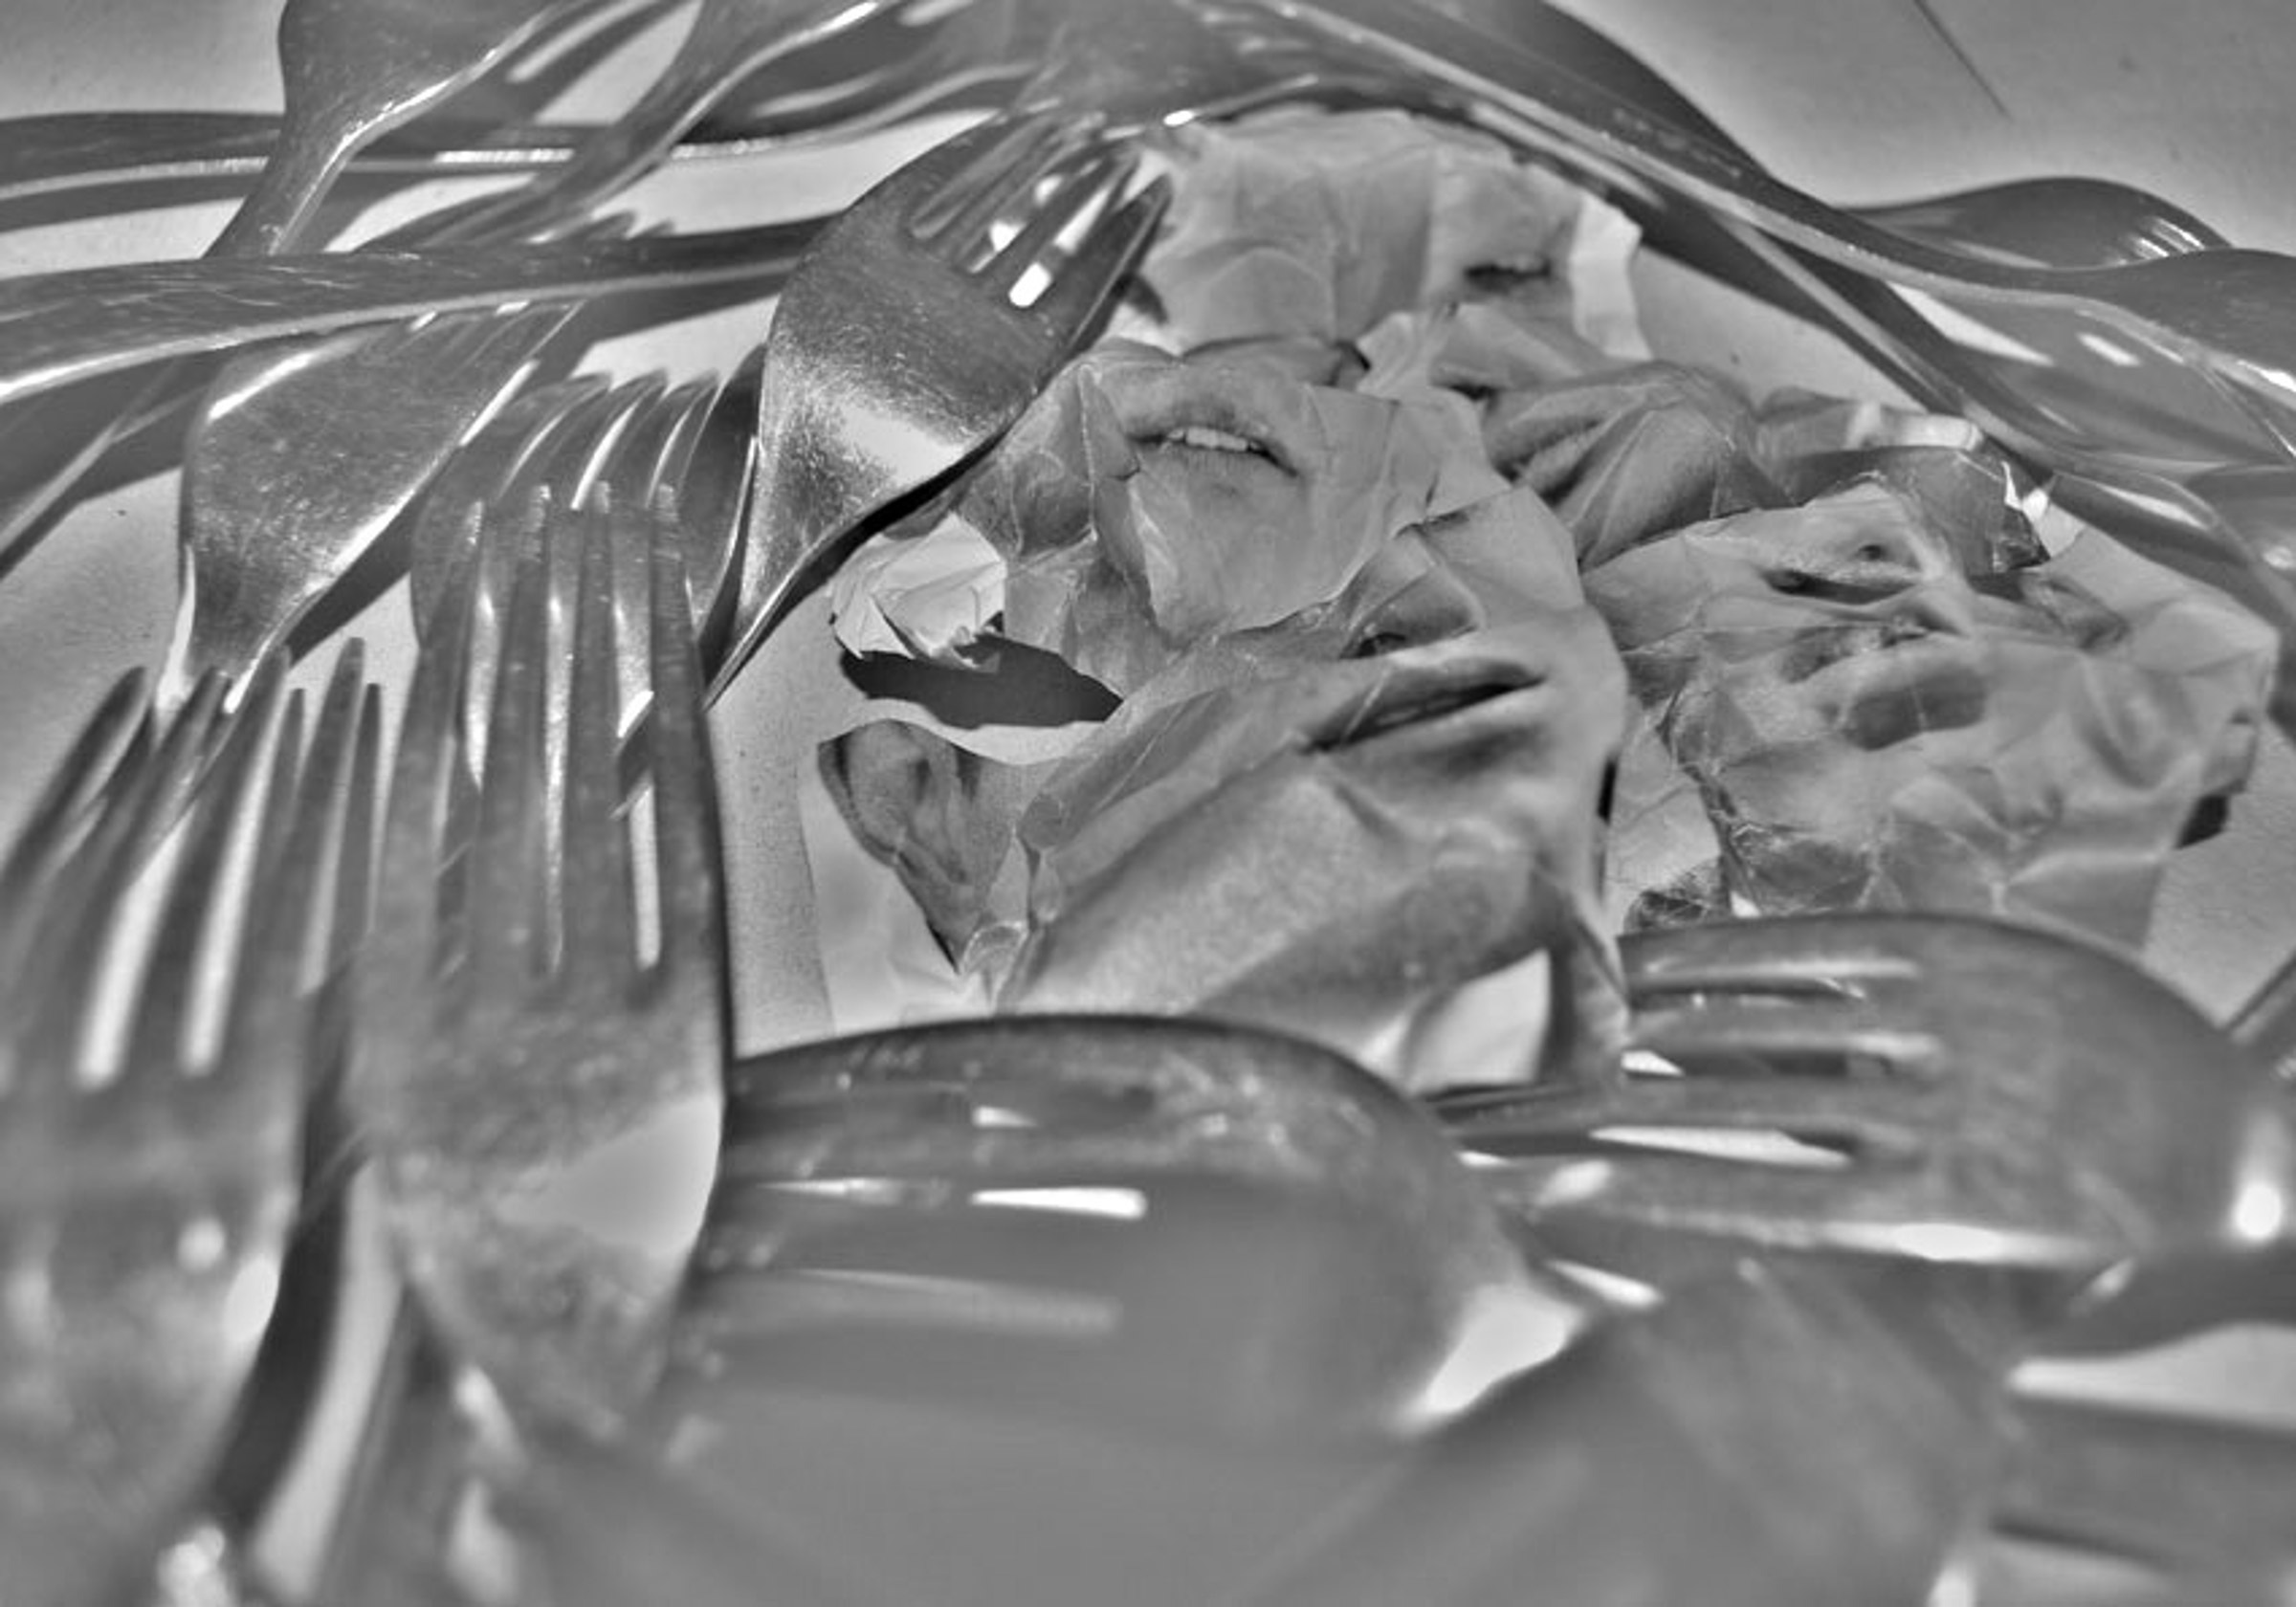
black and white, photography, leaf, petal, glass, monochrome, close up, macro photography, still life photography, monochrome photography, sunflower seed